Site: brandenburg
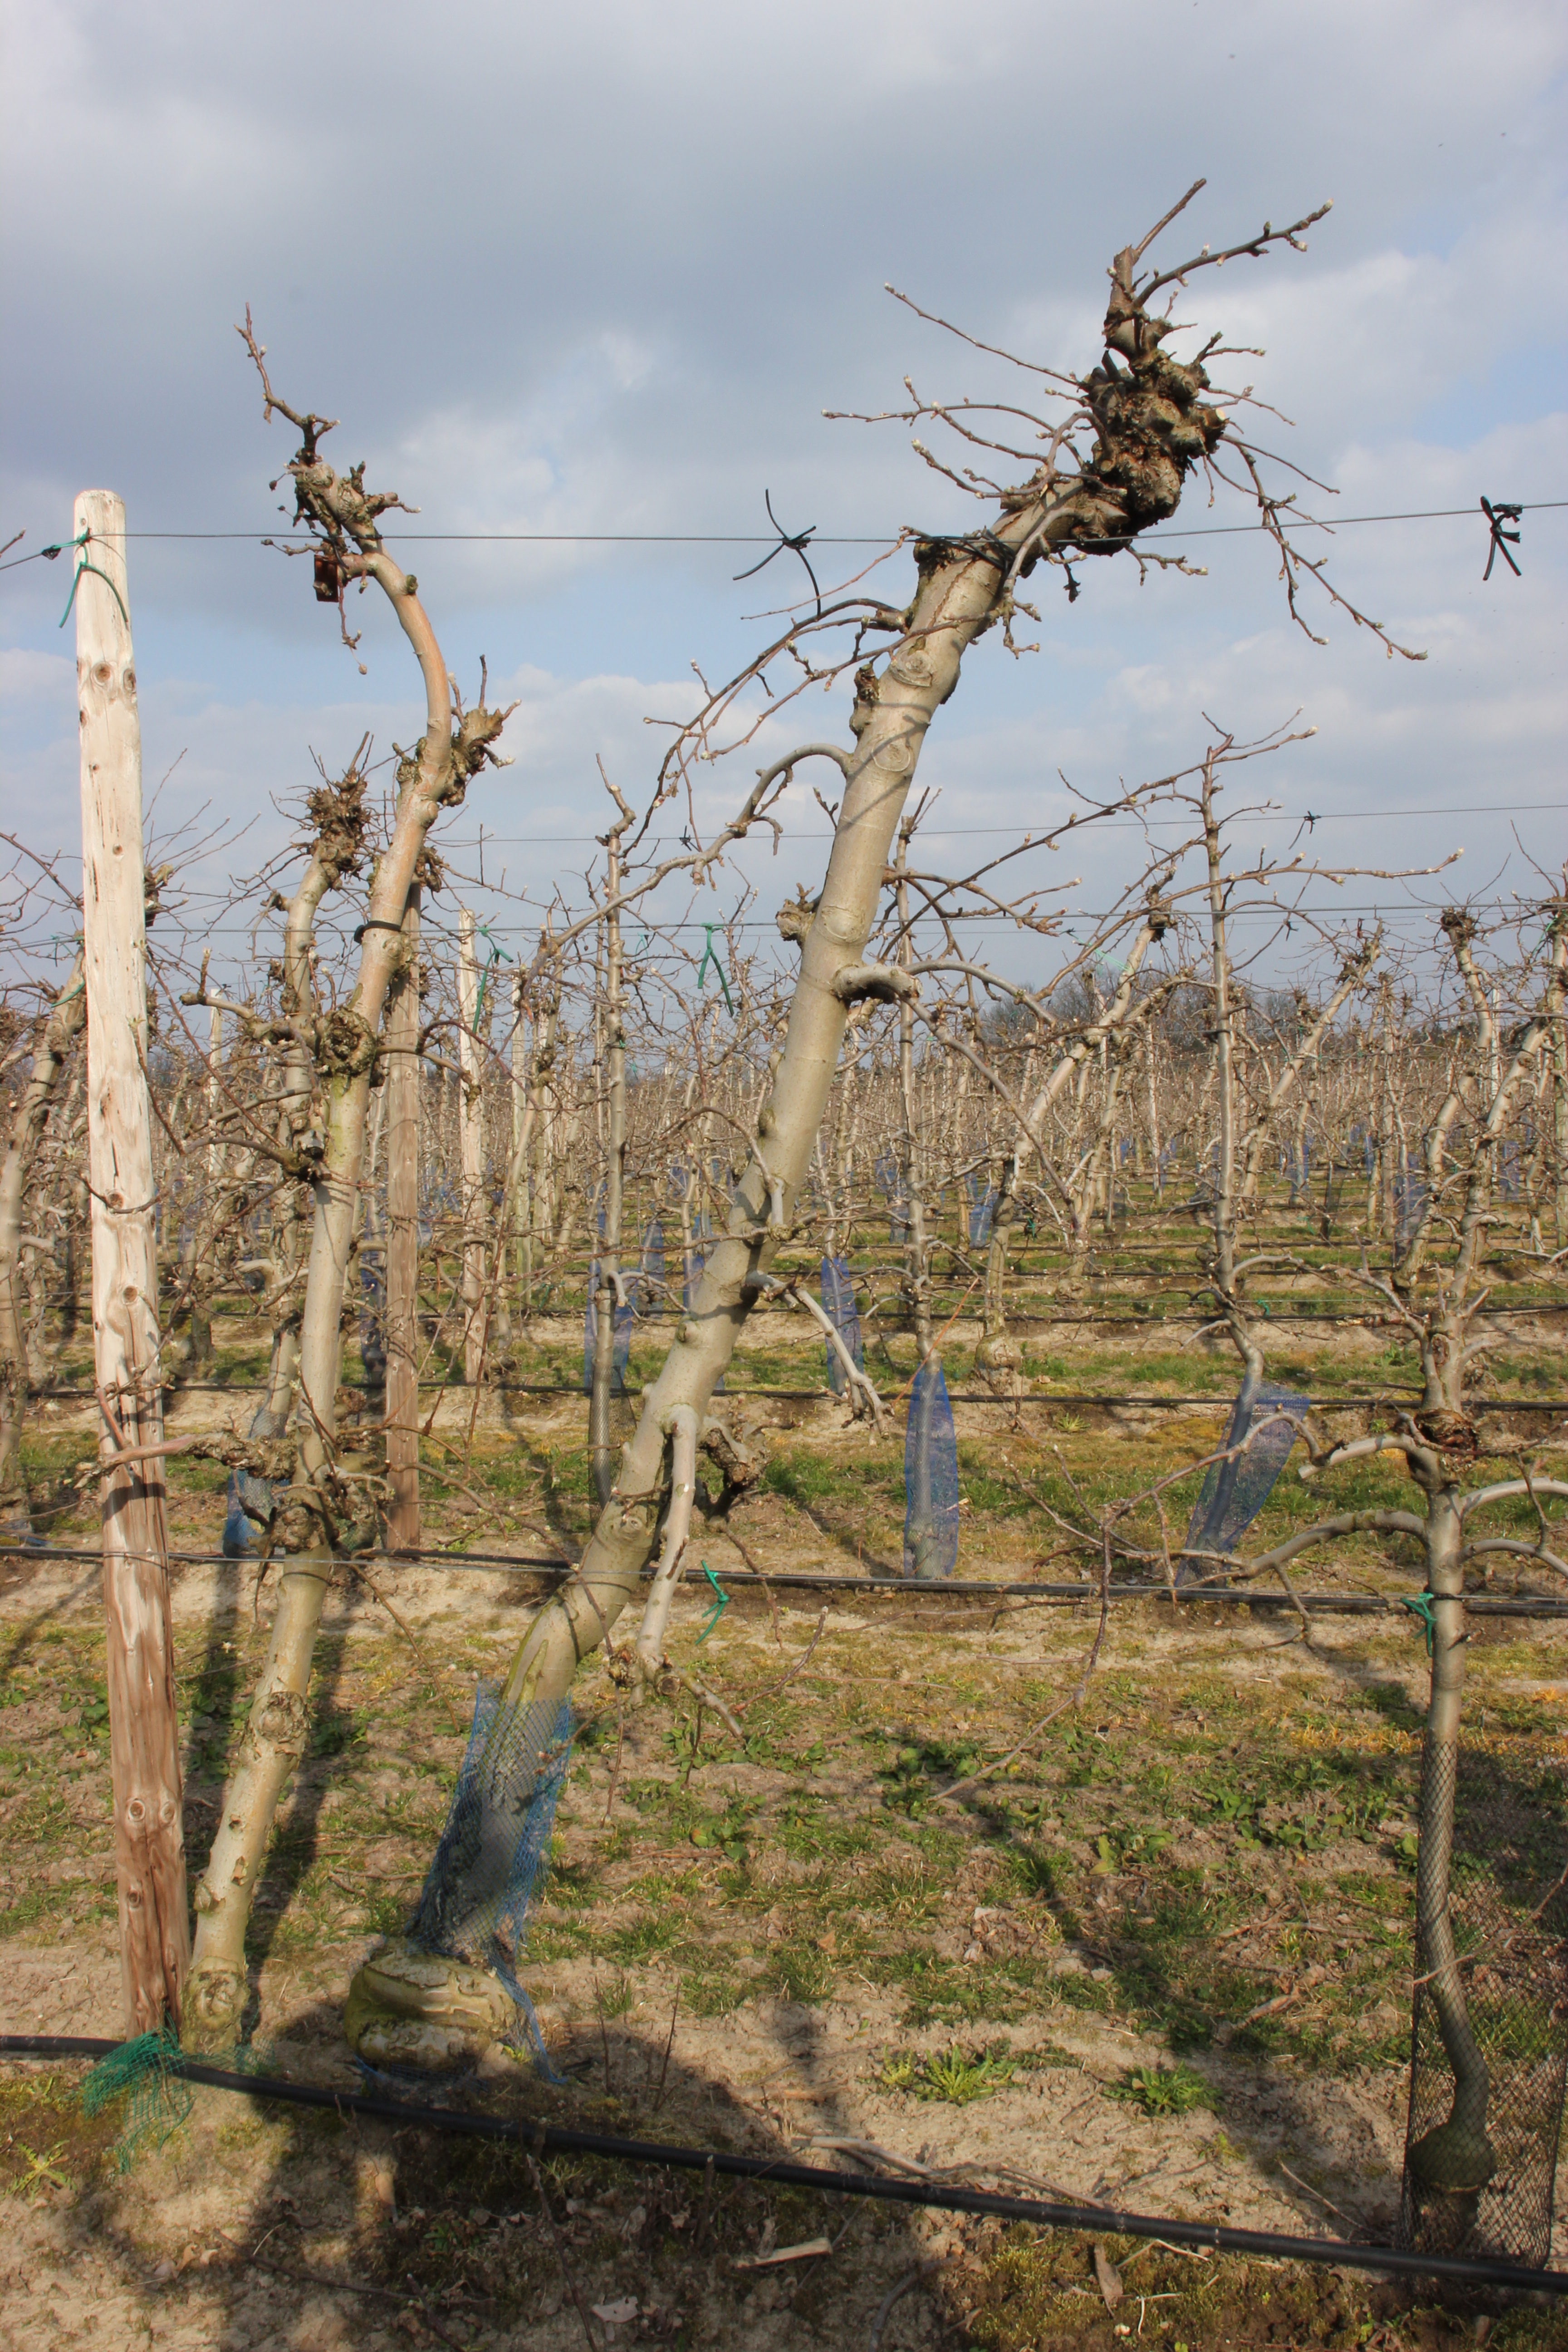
Growth stage (BBCH 03): Bud development